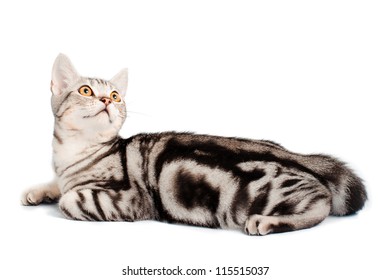
Cat breed: American shorthair